University of Chile Student Federation

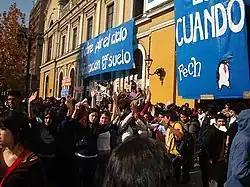
FECh takes over the Central House at the University of Chile during the Penguin Revolution.

In April 2006, the Penguin Revolution emerged as the first protest demanding better education and social reforms. Students felt the cost of education and transportation and entrance exams to unfair and limited many peoples access to higher education. Peaceful protests and nation strikes emerged with the support of the FECh The result of the 2006 student protests in Chile would leave a lasting impact and would directly influence the 2011 student protests in Chile.